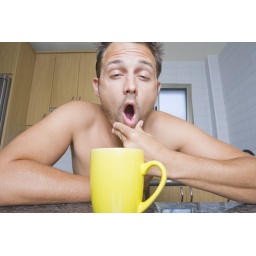
Portrait of a yawning man in the kitchen with a colorful yellow mug of coffee.